Fairytale Fights

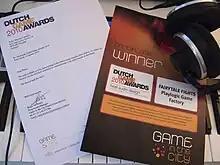
Dutch Games Awards 2010 Best Audio Design Award won by Pedro Macedo Camacho for his work on "Fairytale Fights" with Jonathan van den Wijngaarden

Despite the mixed reviews across the web, Fairytale Fights won 2 Dutch Game Awards out of its 3 nominations during the 2010 Control Industry Award ceremony. Fairytale Fights was nominated for Best Audio Design, Best Visual Design and Best Console game of 2009–2010, taking home both the awards for Best Audio Design and Best Visual Design.